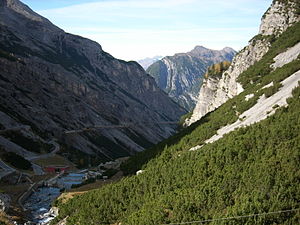
Nationalparker i Italien
I Italien er der 24 Nationalparker. I alt er 1,5 millioner hektar under beskyttelse, hvilket udgør 5 procent af landets areal. Indtil august 2012 var der kun 22 områder der af IUCN var beskyttet under Kategori II.